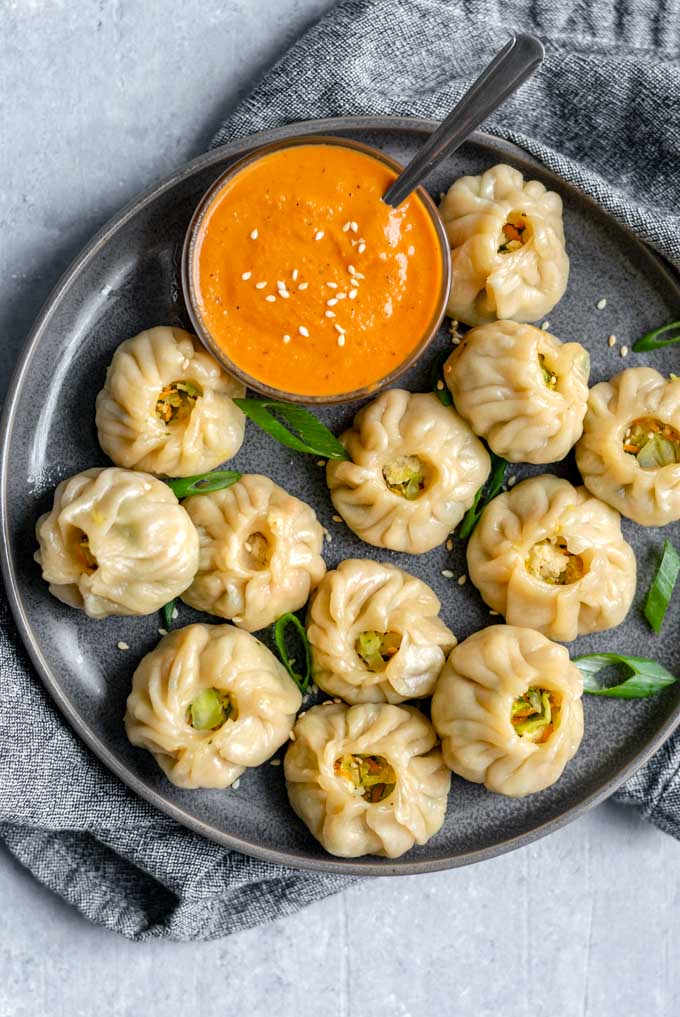
Dish: momos